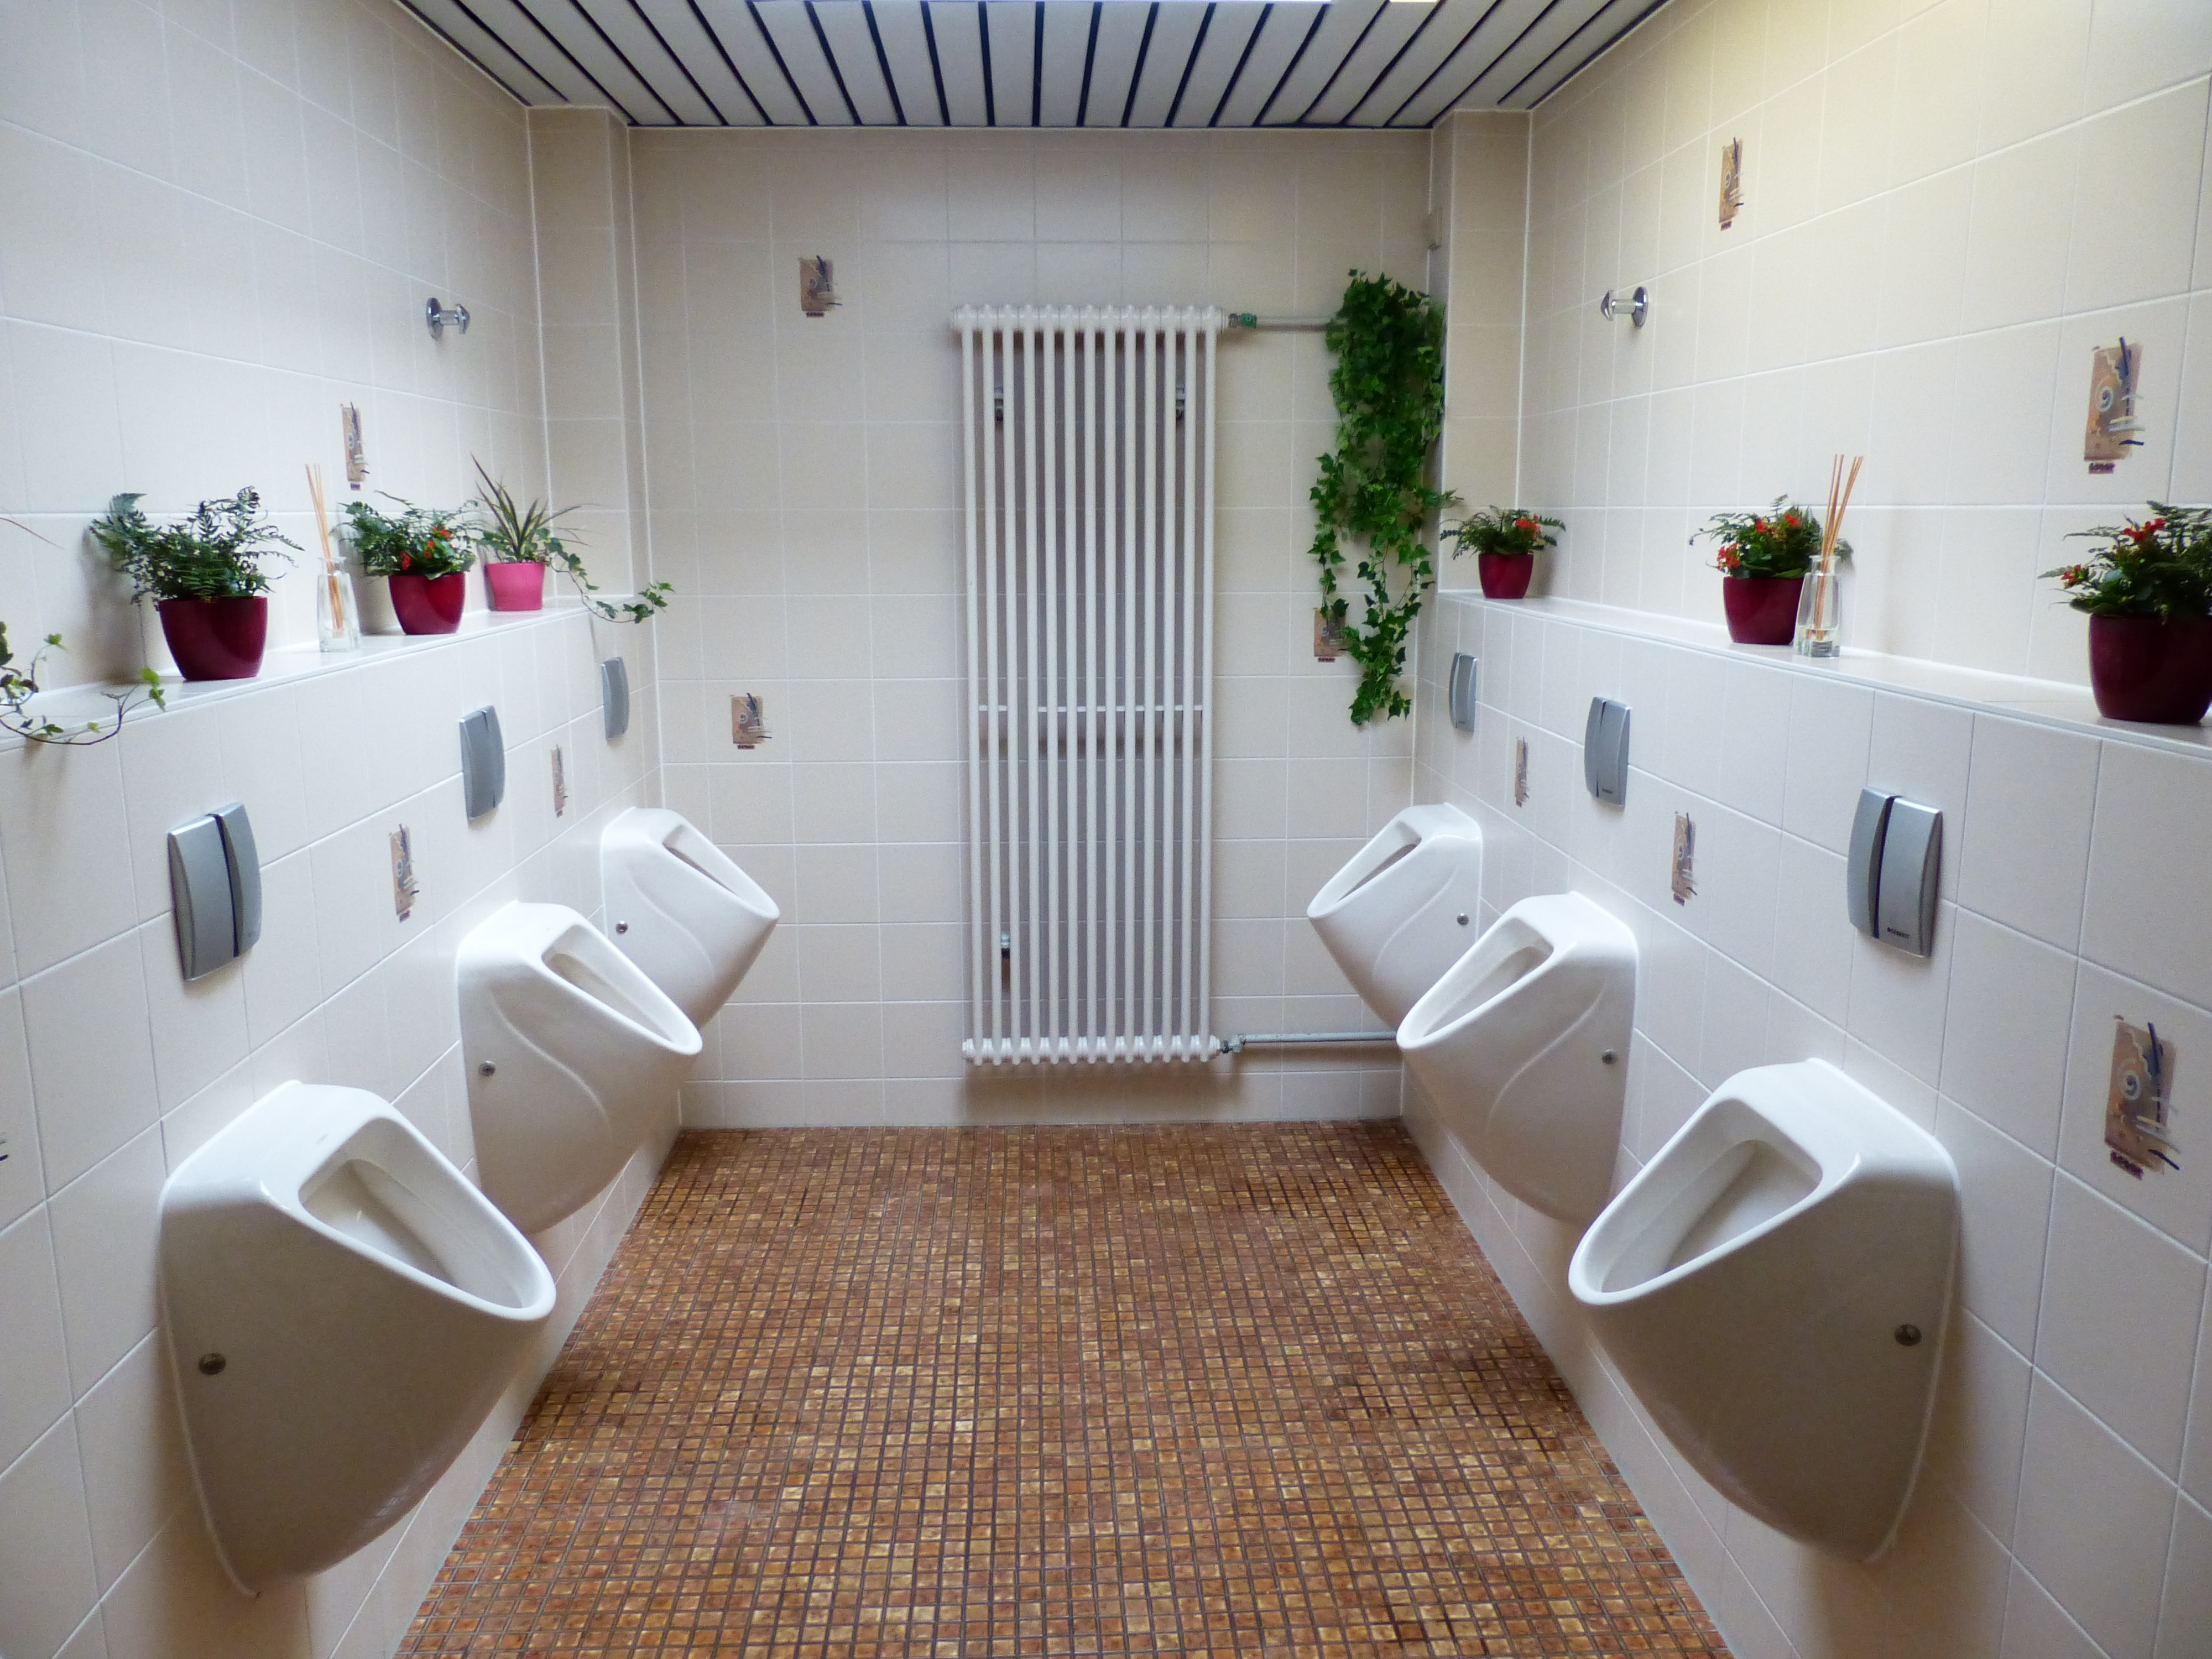
house, floor, home, cottage, property, toilet, room, apartment, interior design, bathroom, design, wc, public, estate, suite, real estate, urinal, loo, man toilet, public toilet, bidet